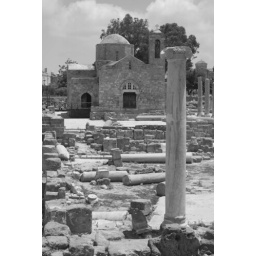
As suggested by another member, a black &amp;amp; white version.